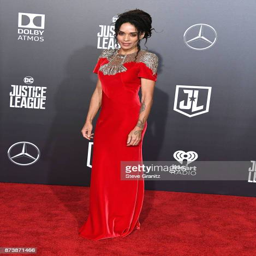
actor arrives at the premiere